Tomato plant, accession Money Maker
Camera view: horizontal (90 deg, fisheye); turntable rotation: 270 degrees
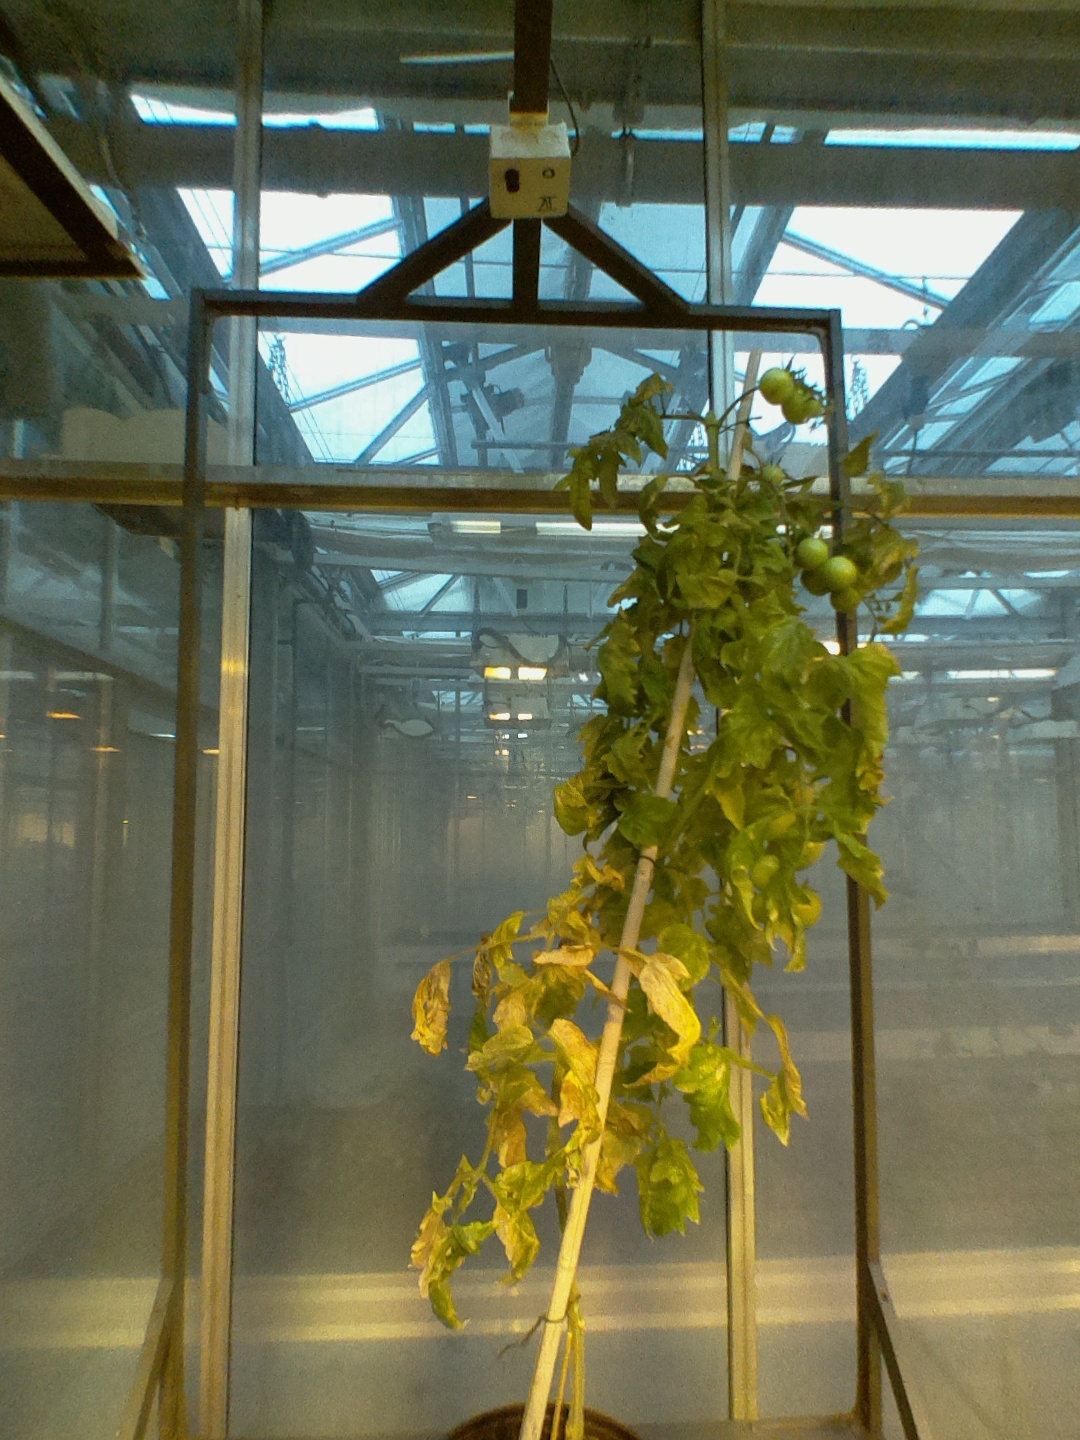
BBCH growth stage 80: fruits start showing typical ripe color (orange -> red)